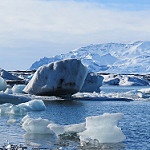
Scene: Outdoor